Percy McCuaig Anderson

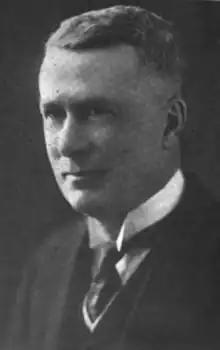

Percy McCuaig Anderson (January 9, 1879 – November 19, 1948) was a lawyer, judge and political figure in Saskatchewan. He represented Regina City from 1934 to 1938 in the Legislative Assembly of Saskatchewan as a Liberal.